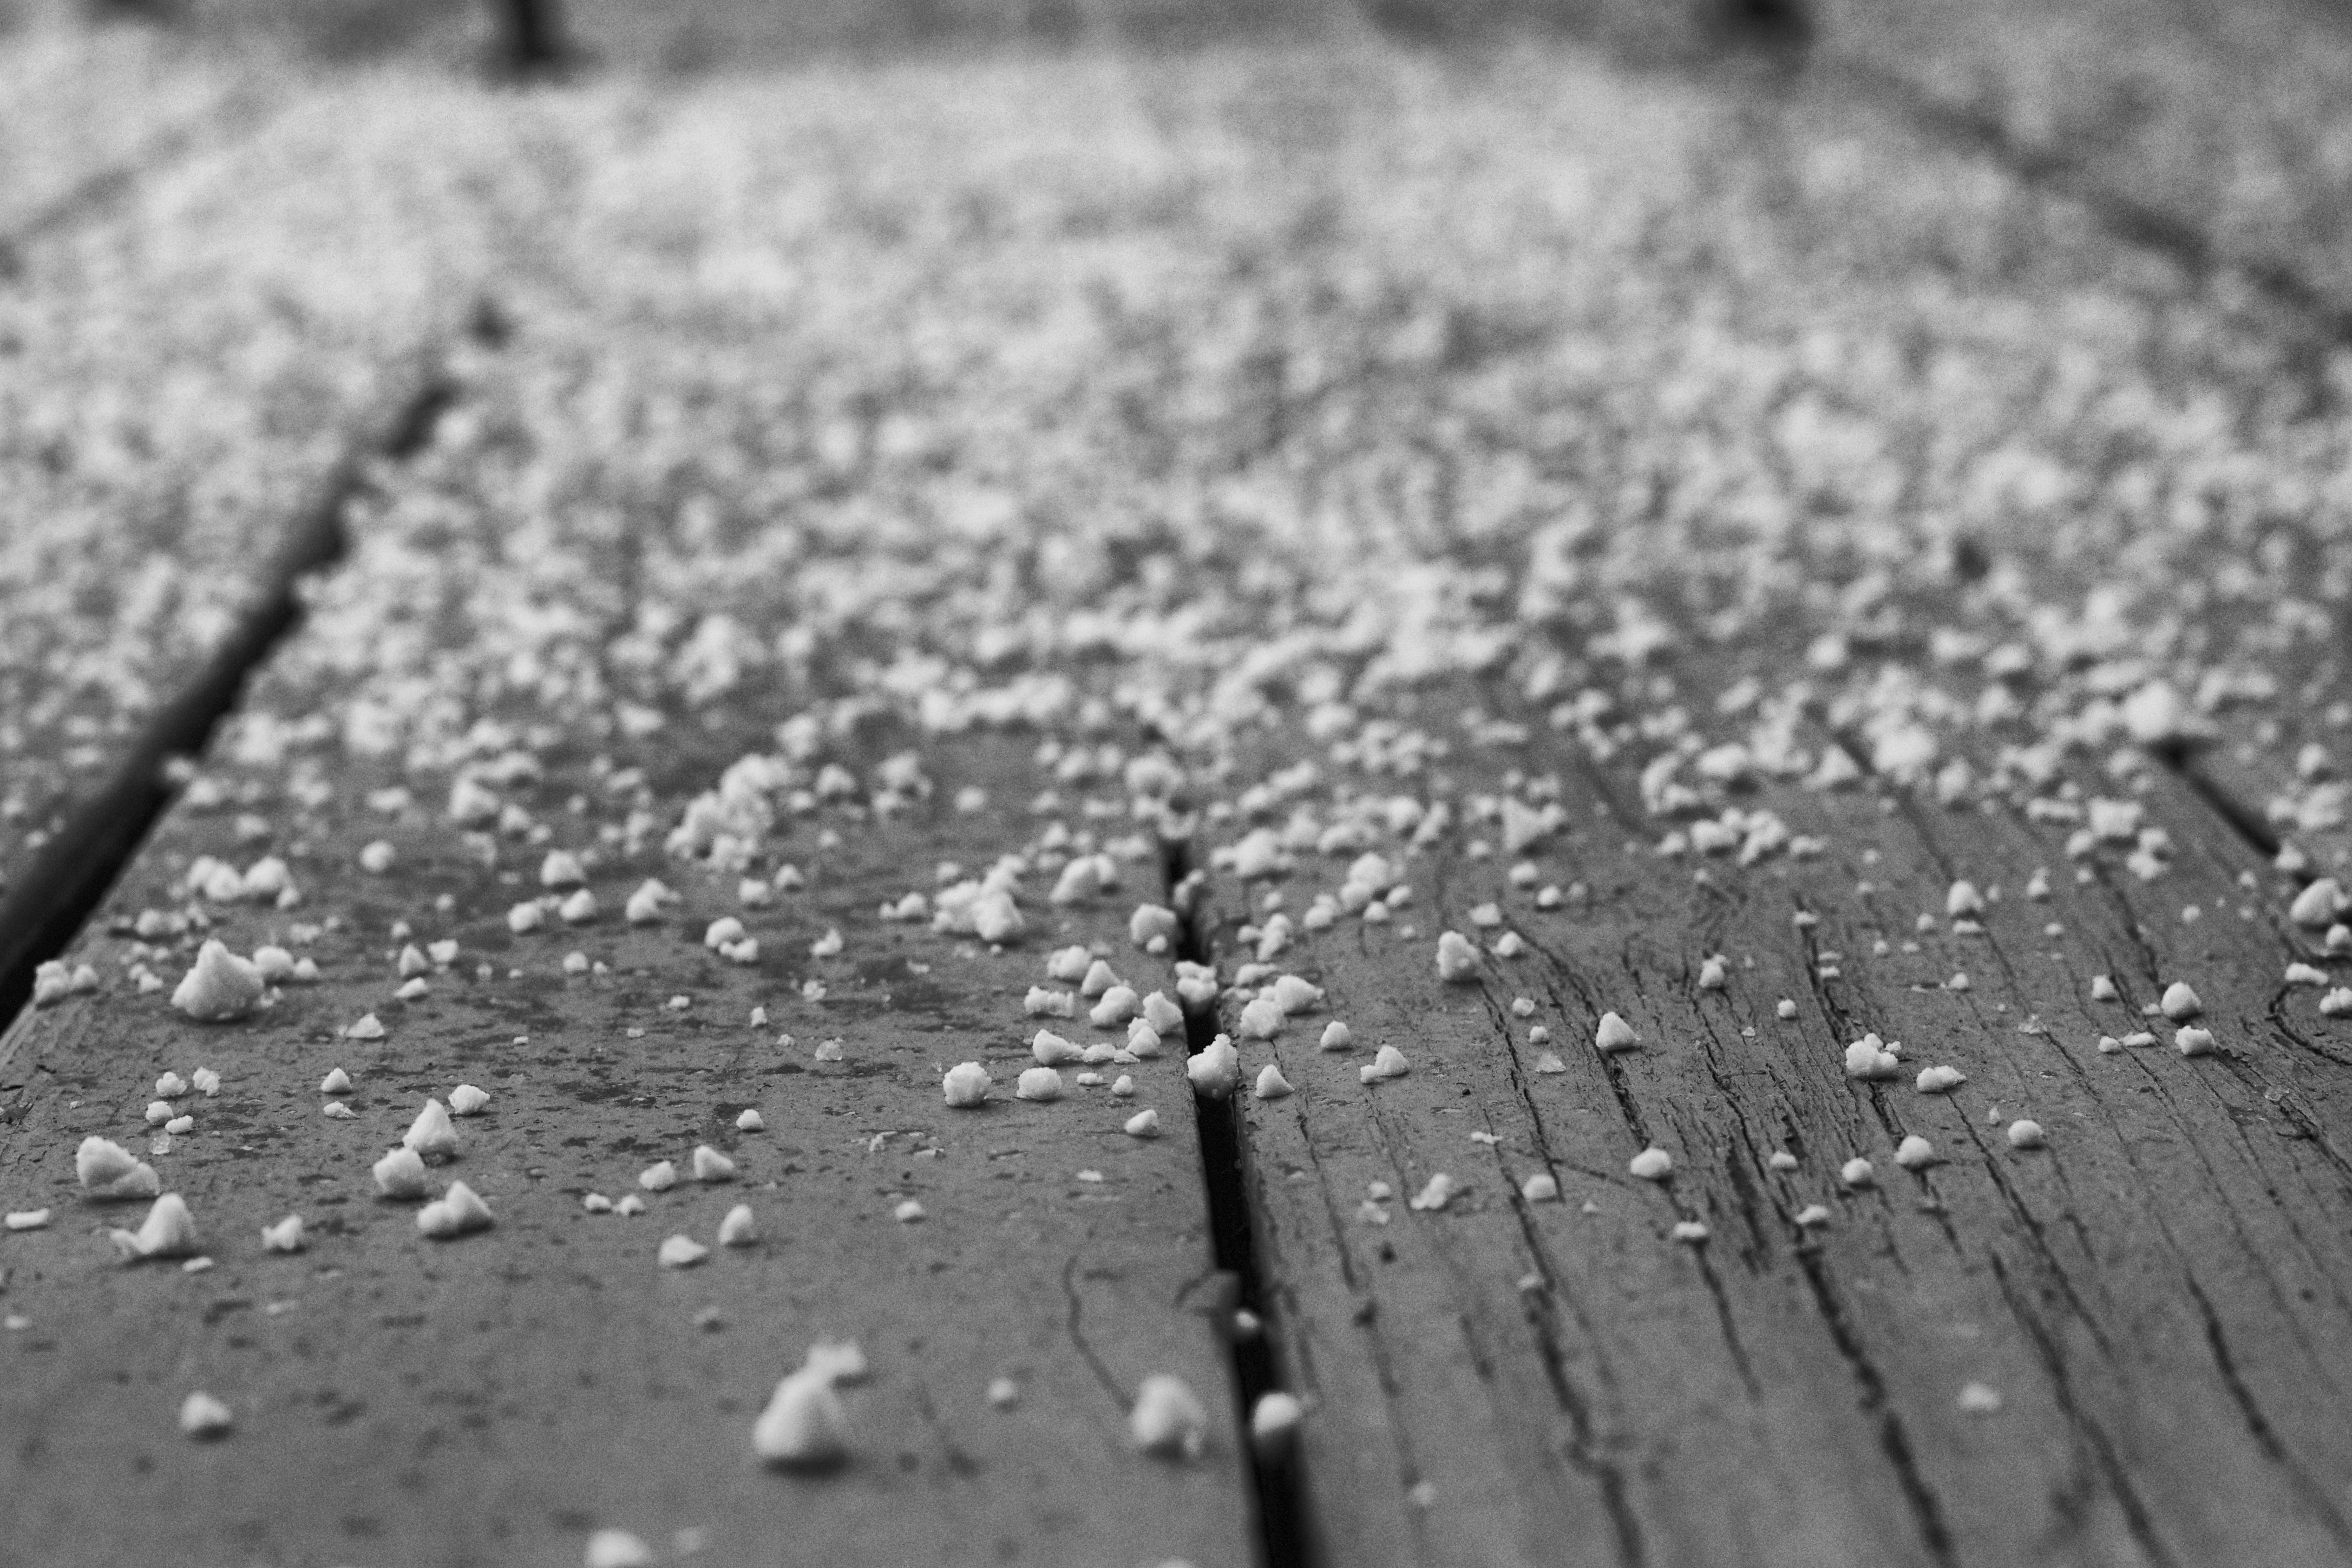
snow, black and white, wood, photography, rain, leaf, asphalt, line, weather, shadow, soil, monochrome, bw, road surface, monochrome photography